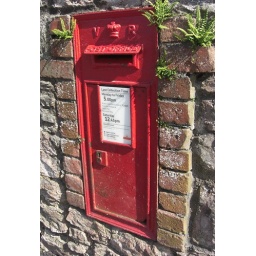
One of Torquay's Victorian wall boxes in Thurlow Road.